Washington Capitals

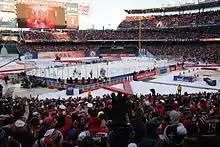
The Capitals hosted the Chicago Blackhawks for the 2015 Winter Classic at Nationals Park.

In the second round, all seven games were decided by a one-goal margin. The Capitals and the Rangers split the first two games (with Joel Ward scoring a game-winning buzzer beater goal for Washington in game 1, coupled with a loss by Washington in game 2) by a 2–1 margin. Braden Holtby would then post a 1–0 shutout in game 3, with Jay Beagle scoring the game's only goal, which was then followed by another 2–1 victory in game 4. After Washington held a 3–1 series lead, the Rangers would then cut the series lead to 3–2 after scoring the game-tying goal and the game-winning overtime goal in game 5. The Rangers then tied the series with a 4–3 victory in game 6 to force a game 7 at Madison Square Garden. Both teams scored a goal during regulation time in game 7, but the Capitals would lose the game and the series in overtime via a Derek Stepan goal.